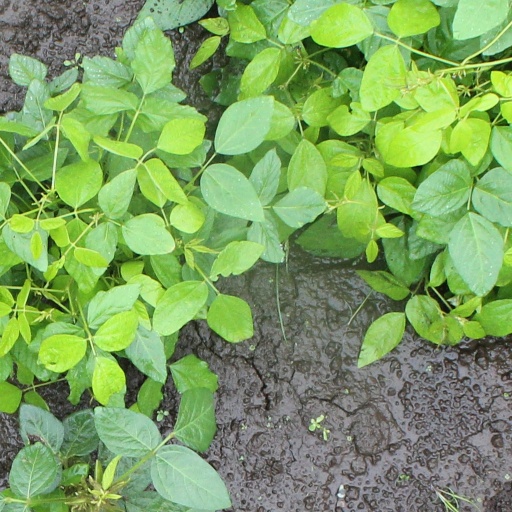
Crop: soybean